Edward Thonen

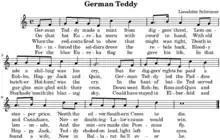
Text and melody of the Australian folk song "German Teddy"

The Eureka Stockade in general had a huge effect on Australian history, and is remembered to this day. Edward Thonen in particular was the inspiration for a song, "German Teddy", probably dating to the 1880s. A manuscript of the song, dated 15 July 1889, was given to New Zealand composer Alfred Hill by Lieselotte Schreiner from Germany, a friend of his, possibly from Alfred's time at the Leipzig Conservatory. The manuscript is in the Alfred Hill collection of the State Library of New South Wales, where it was rediscovered in the 1980s by musicologist Kay Dreyfus.